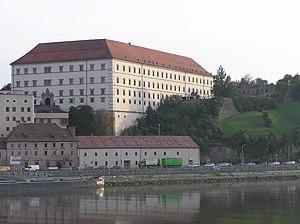
Le château de Linz est situé sur une colline surplombant la vieille ville de Linz et le Danube.